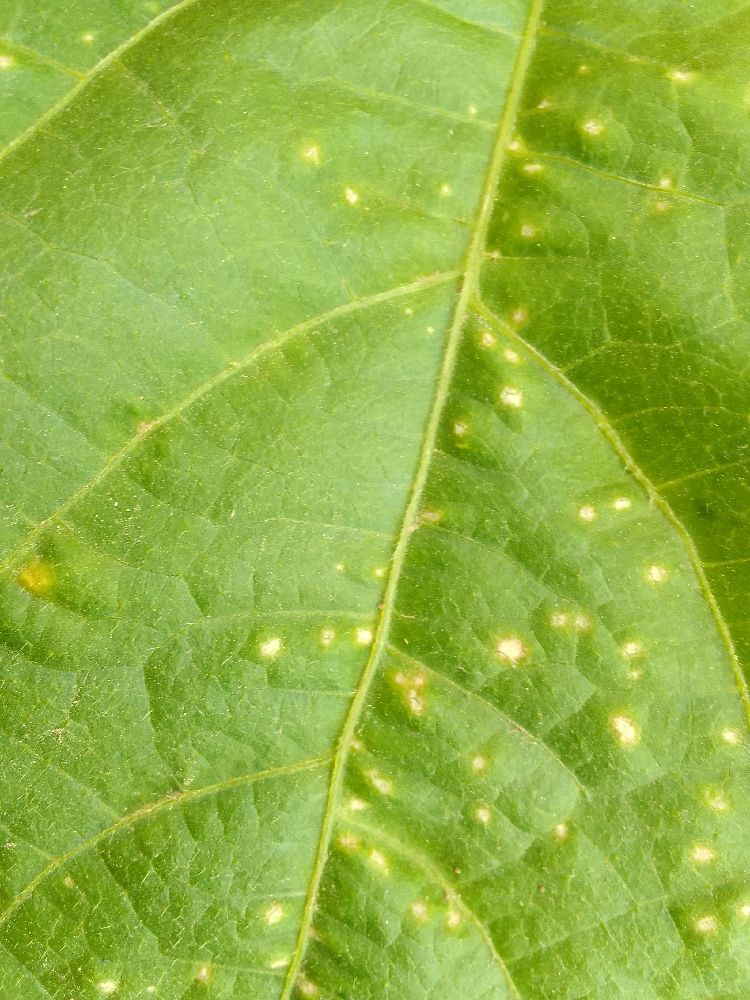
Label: rust